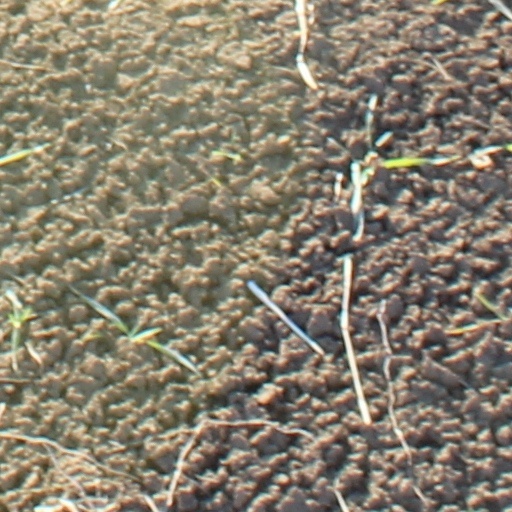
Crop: wheat